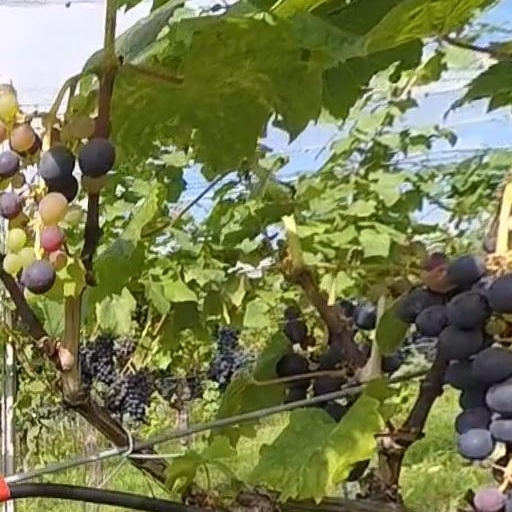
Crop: grape